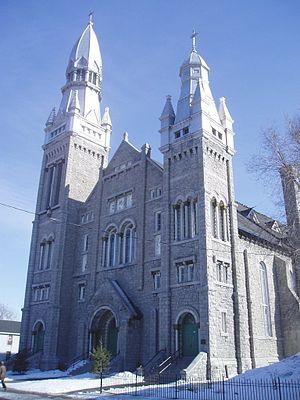
Cet article recense les lieux patrimoniaux d'Ottawa inscrits au répertoire des lieux patrimoniaux du Canada, qu'ils soient de niveau provincial, fédéral ou municipal.